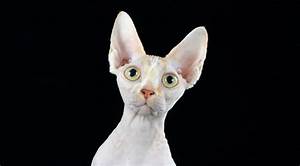
Label: cat